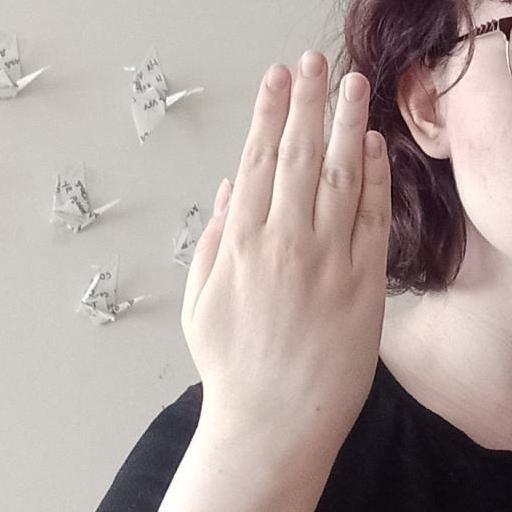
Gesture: stop_inverted